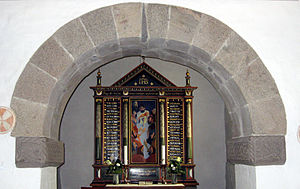
Hasle Kirke (Aarhus) / Inventar
Alteret set gennem korbuen.
Hasle Kirke er en dansk kirke, der ligger i Hasle, en forstad til Aarhus, nord for Viborgvej. Den blev grundlagt i 1100-tallet, mens tårn og våbenhus er senere tilføjelser, og i 1800-tallet blev der fortaget flere ombygninger af kirken.